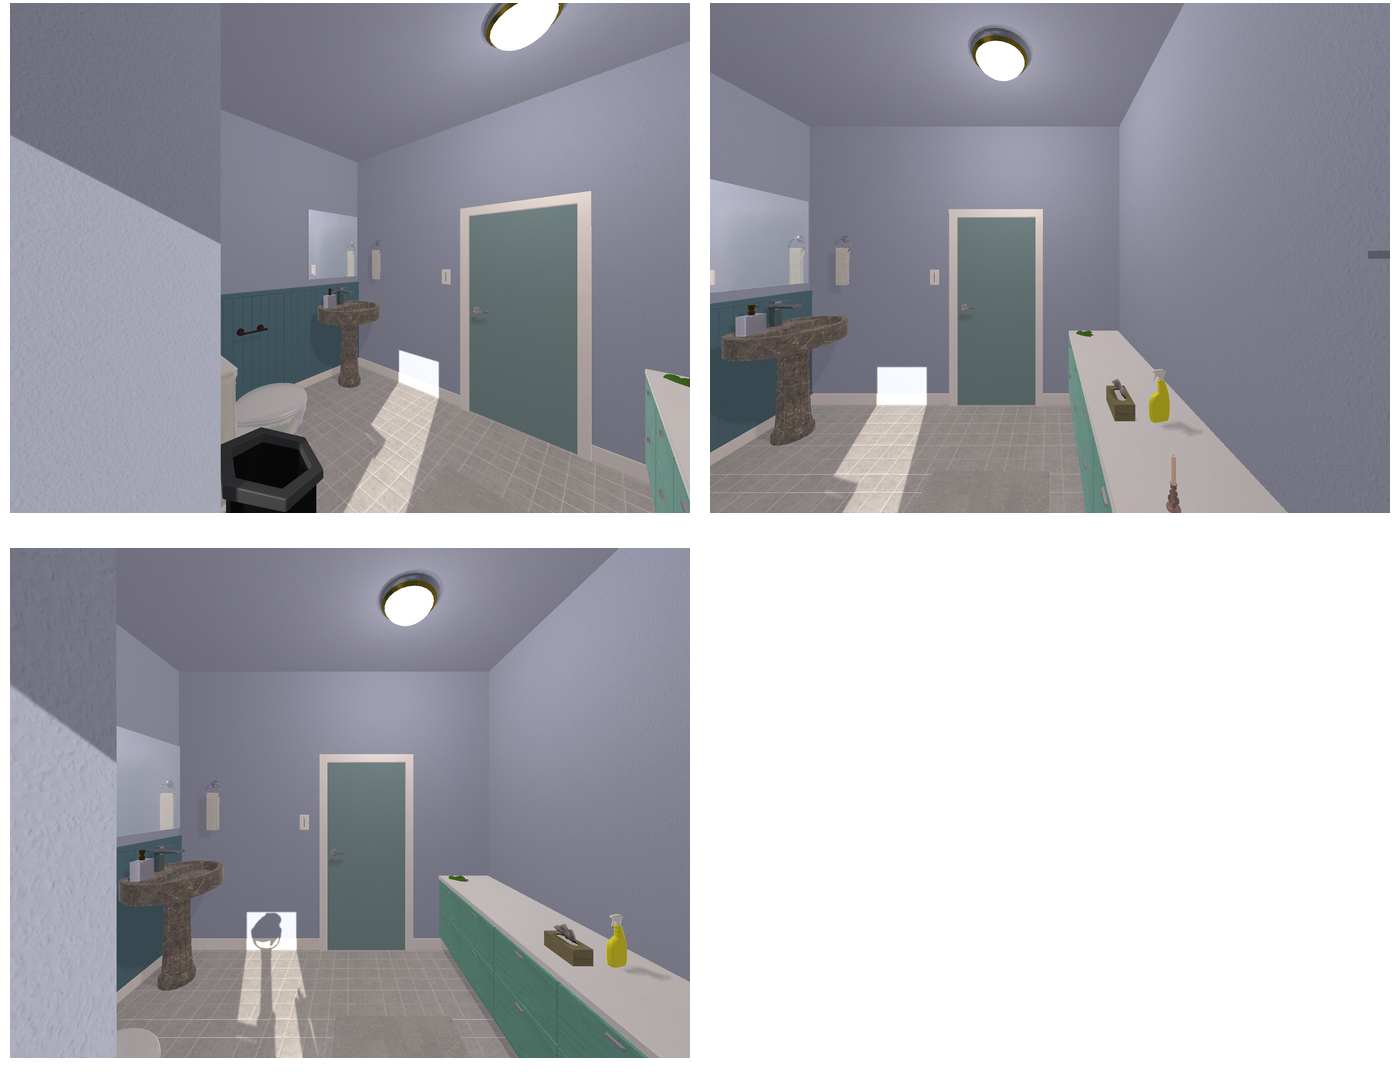Task instruction: Turn on the ceiling light.
Answer: {"task_instruction": "Turn on the ceiling light.", "nodes": ["ceiling light", "light switch"], "edges": [{"functional_relationship": "control", "object1": "light switch", "object2": "ceiling light", "spatial_relations": ["right_of", "lower_than", "in_front_of"], "is_touching": false}], "action_type": "press", "function_type": "device_control"}